C/1942 X1 (Whipple–Fedtke–Tevzadze)

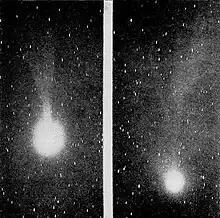
The comet on 27 and 28 January 1943 from the 24-inch reflector of the Yerkes Observatory.

C/1942 X1 (Whipple–Fedtke–Tevzadze) is a non-periodic comet discovered on 8 December 1942 by Fred Whipple and independently, on later days, by Carl Fedtke and G. A. Tevzadze.